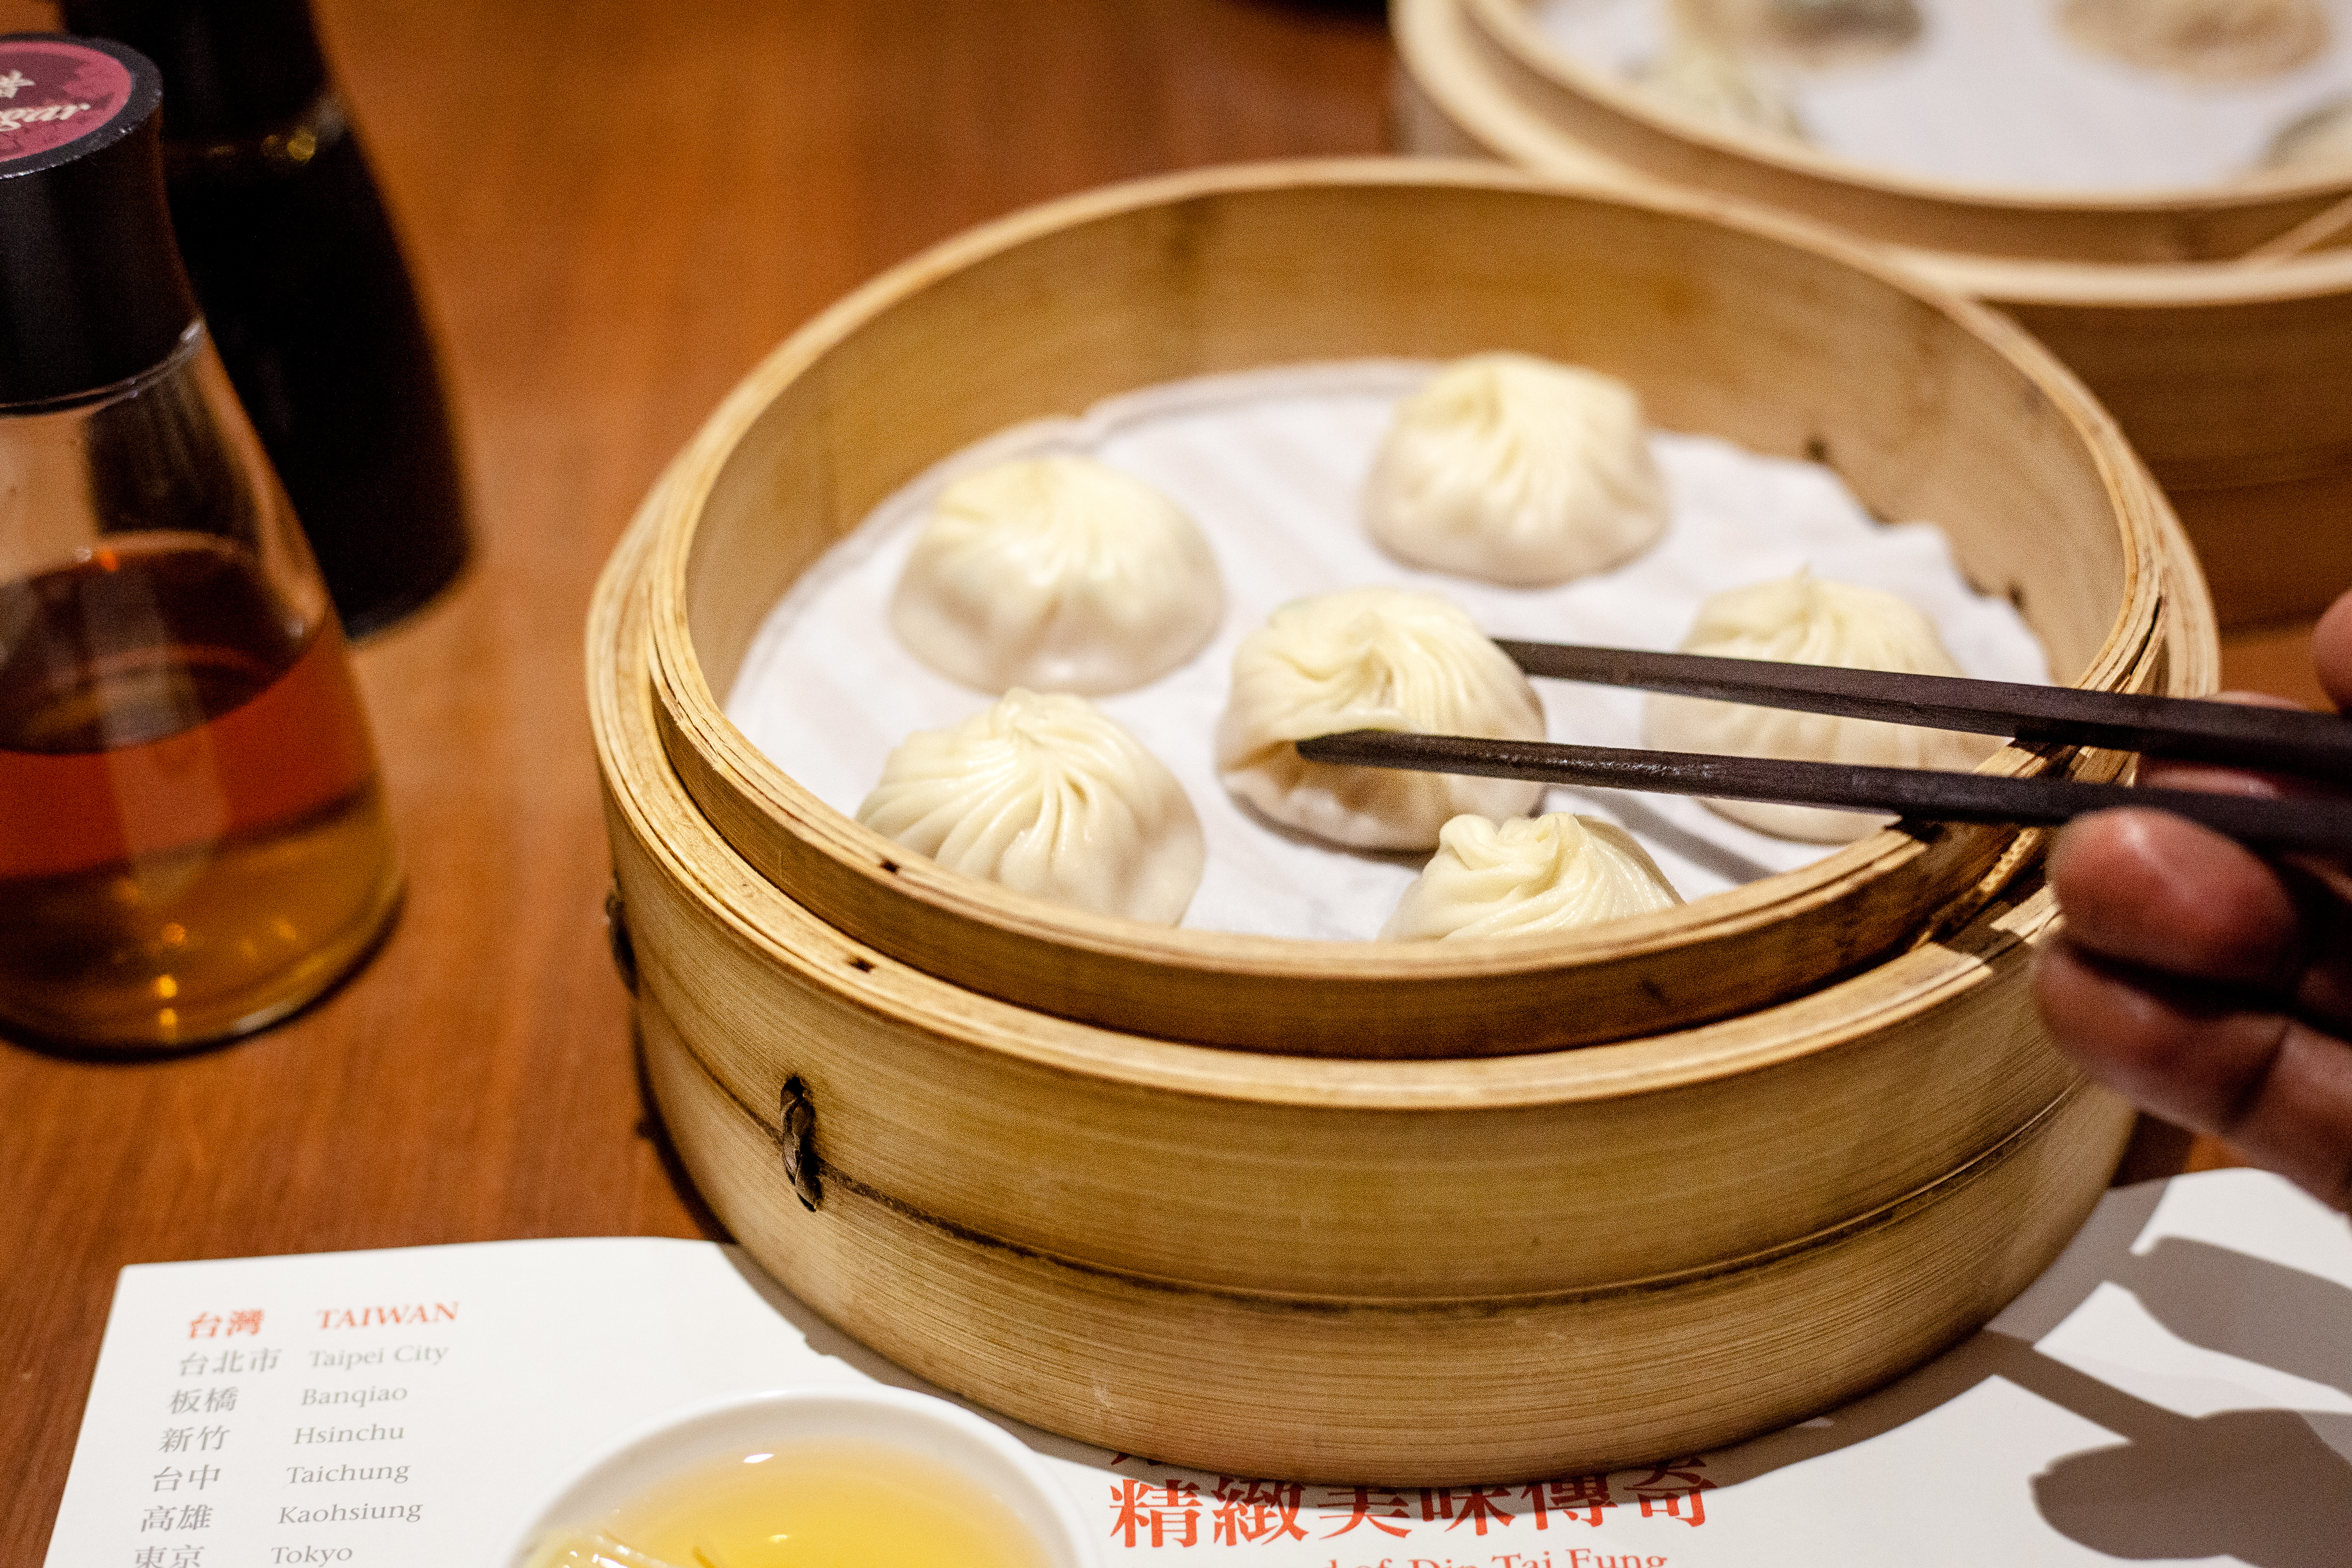
soup dumplings, xiaolongbao, shanghai, dumplings, chopsticks, dish, food, cuisine, dim sum, momo, dim sim, dumpling, baozi, ingredient, khinkali, chinese food, mongolian food, Xiaochi, Hong Kong cuisine, Huaiyang cuisine, jiaozi, mandu, bowl, brunch, shanghai food, georgian cuisine, tibetan food, siopao, supper, Cantonese food, produce